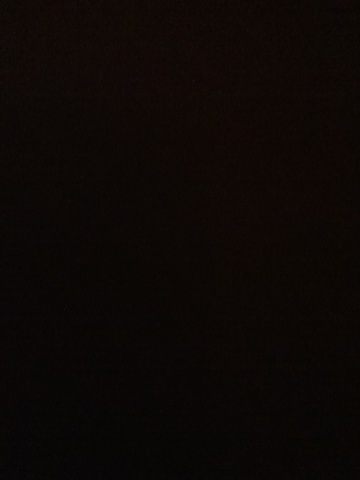Question: What is this?
Answer: unanswerable